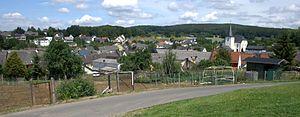
Maxsain est une municipalité de la Verbandsgemeinde de Selters, dans l'arrondissement de Westerwald, en Rhénanie-Palatinat, dans l'ouest de l'Allemagne.